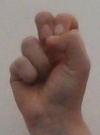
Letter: gaaf